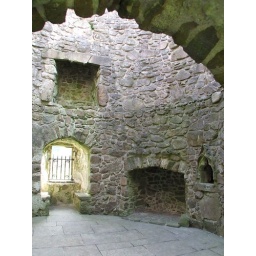
238 Great Hall & Aumbry in wall sleeping chamber above